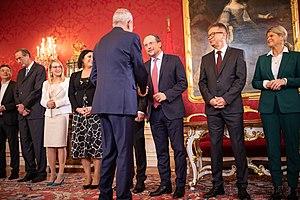
Les élections législatives autrichiennes de 2019 ont lieu le 29 septembre 2019 afin de renouveler pour cinq ans les 183 députés du Conseil national de l'Autriche.
Le gouvernement Kurz II est le gouvernement fédéral de la république d'Autriche, sous la XXXVIIᵉ législature du Conseil national.